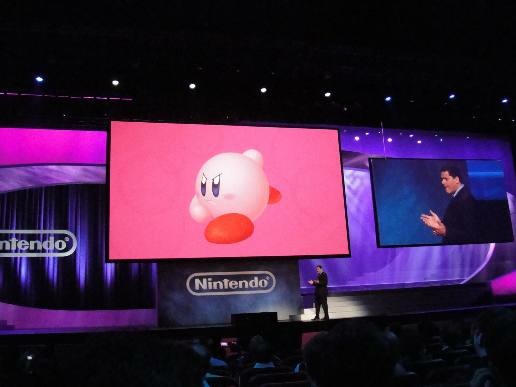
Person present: Yes